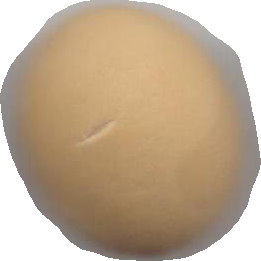
Variety: Grobogan